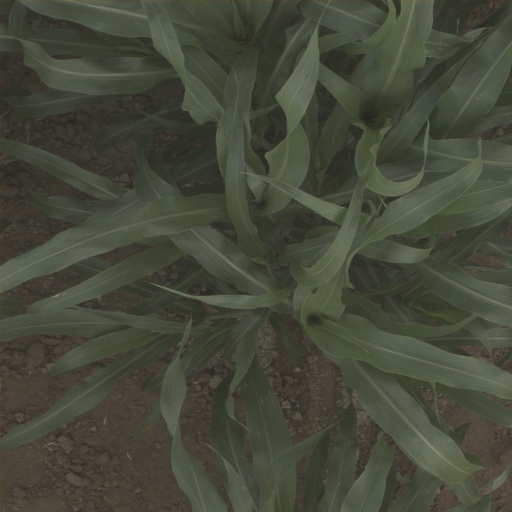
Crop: sorghum